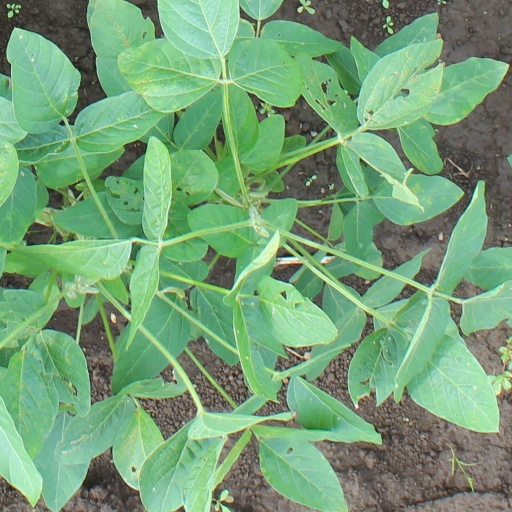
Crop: soybean